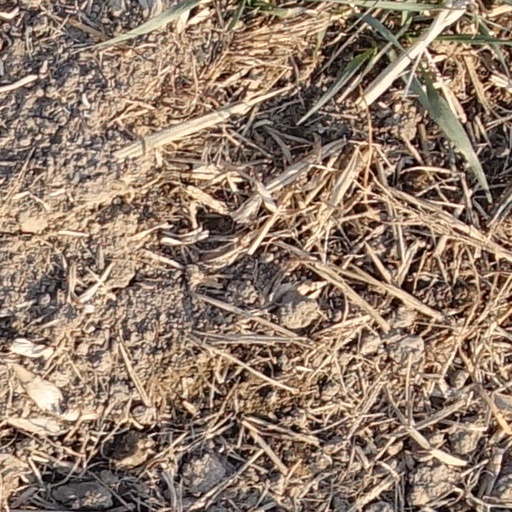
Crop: wheat